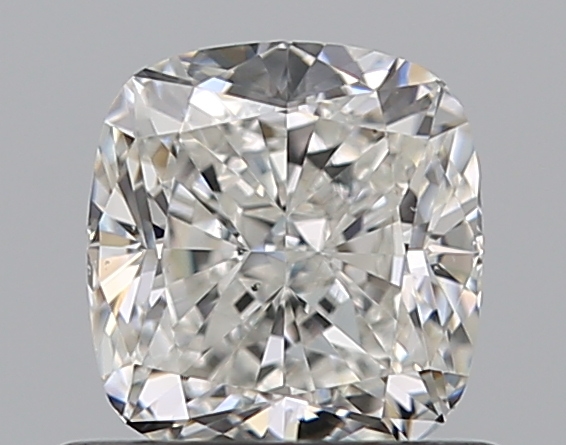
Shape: cushion
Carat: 0.73
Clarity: VS1
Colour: G
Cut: EX
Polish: EX
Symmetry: EX
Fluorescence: N
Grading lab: GIA
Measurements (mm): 5.29 x 4.95 x 3.27